Keolis Nederland

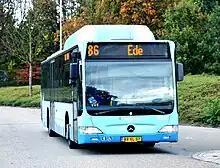
Mercedes-Benz Citaro in October 2012

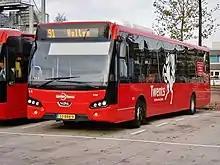
Syntus Twente VDL Citea in December 2013

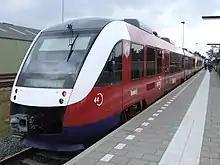
Syntus Twente Alstom Coradia LINT in May 2007

In 1991 Geldersche Streekvervoer Maatschappij (GSM) and the Dutch Railways started a transport integration project called Integratie Gelderland Oost. Integration between train and bus was the main goal. GSM later merged with Gemeentelijk Vervoerbedrijf Arnhem to form Gelderse Vervoersmaatschappij.